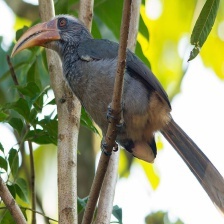
Species: MALABAR HORNBILL
Scientific name: OCYCEROS GRISEUS
ImageNet parent category: hornbill